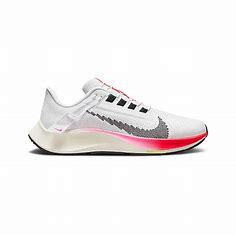
Brand: Nike
Model: Air Zoom Pegasus 38 Flyease